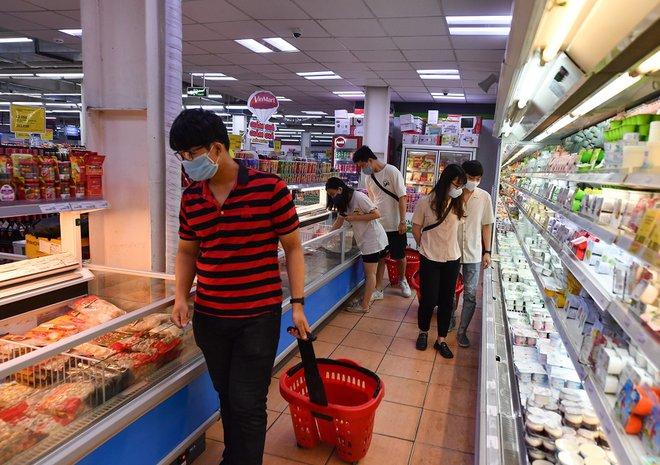
có một chàng trai mặc áo sọc đỏ đen đang mua hàng trong siêu thị